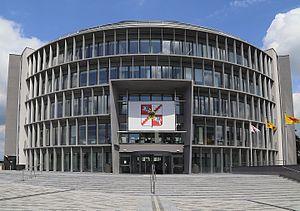
Le Centre administratif de Mouscron (CAM), Belgique.
Mouscron /mu.kʁɔ̃/ est une ville francophone à facilités de Belgique située en Wallonie picarde, également ancien chef-lieu d'arrondissement dans la province de Hainaut. Mouscron fait partie du Hainaut Occidental, mais aussi de la région culturelle de la Flandre romane. Le symbole de la ville est le Hurlu, personnage qui écumait les campagnes de la région lors des guerres de Religion et vivait de vols et exactions en tous genres. La Fête des Hurlus ou Fête de la ville est célébrée chaque année lors du premier week-end d'octobre.